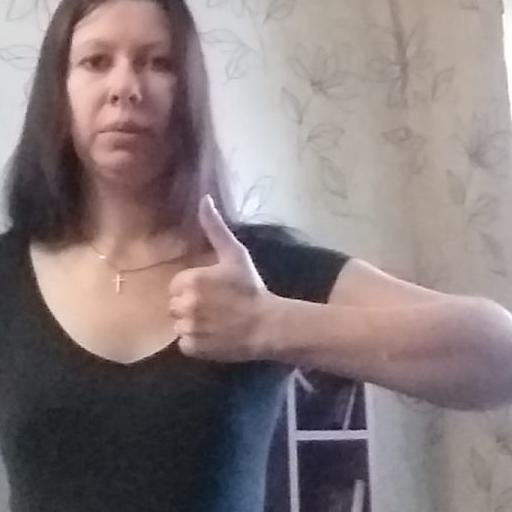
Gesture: like